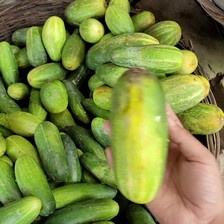
Label: cucumber